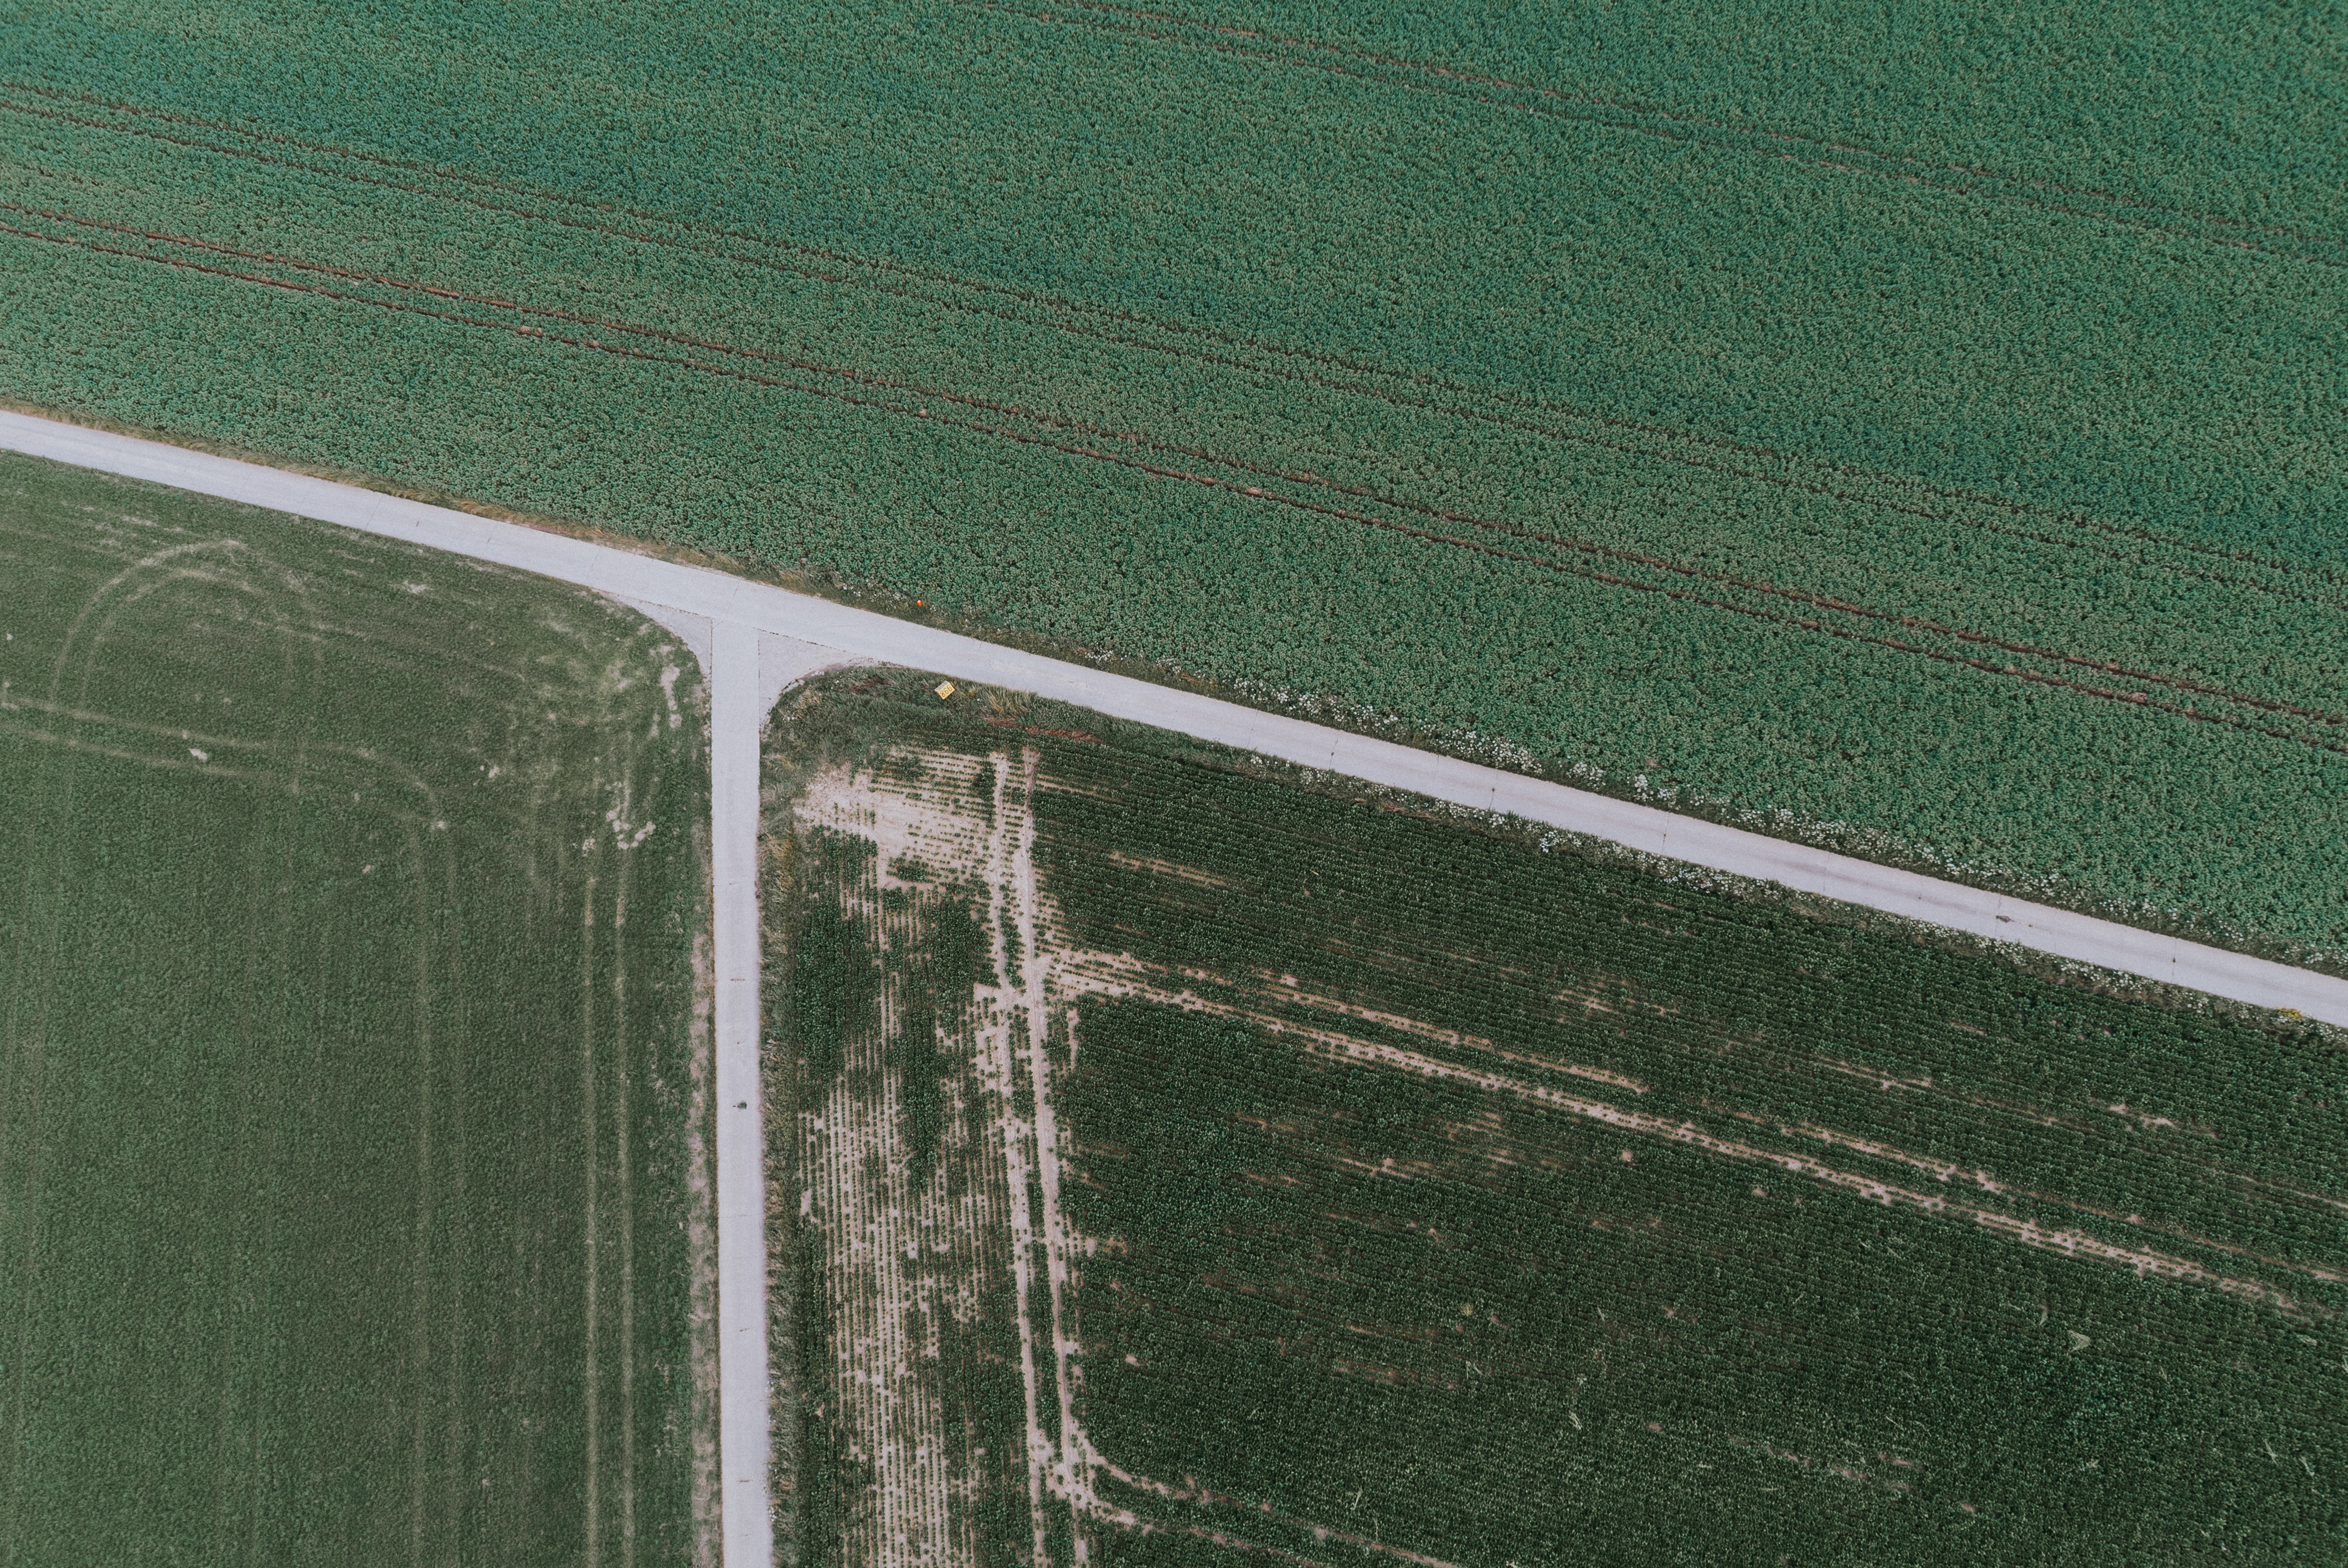
grass, structure, lawn, floor, wall, asphalt, line, green, net, flooring, road surface, sport venue, outdoor structure